The Disasters of War

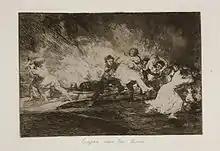
Plate 41: "Escapan entre las llamas" ("They escape among the flames"). Men and women some carrying each other run into the night, amidst chaos and terror.

A number of plates in this group reveal a scepticism towards idolatry of religious images. There are instances in the group where early Christian iconography, in particular statues and processional images, are mocked and denigrated. , "Esta no lo es menos" ("This is no less curious"), shows two statues carried by two stooped members of the clergy. One statue is recognisable as the "Virgin of Solitude". In Goya's image, the statue is not carried vertically in processional triumph, rather it lies flat and undignified on the backs of the two almost crouched men. Shown horizontally, the object loses its aura and becomes a mere everyday object. Art critics Victor Stoichita and Anna Maria Coderch wrote, "It is in effect a deposed, toppled image, stripped of its powers and its connotations." Goya is making a general statement: that the Church's attempts to support and restore the Bourbons were "illusory, since what they proposed was nothing more than the adoration of an empty form".